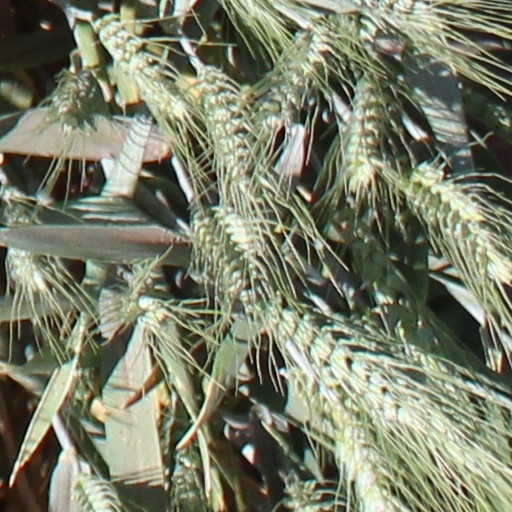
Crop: wheat